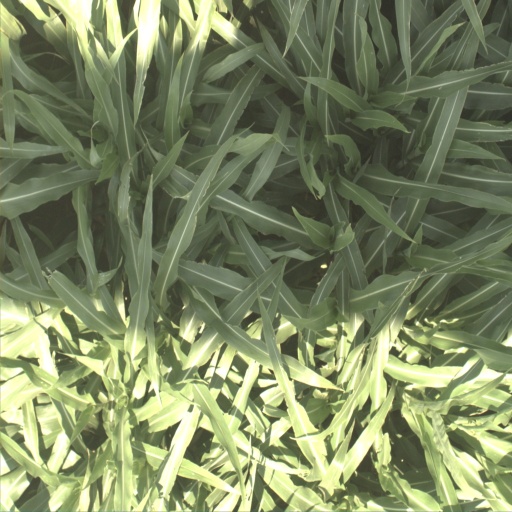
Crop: sorghum